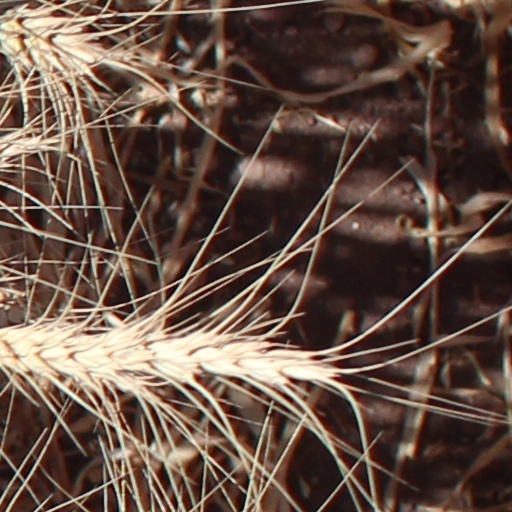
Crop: wheat